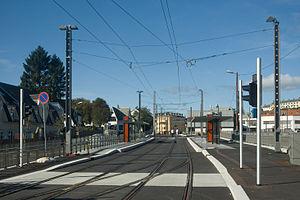
Le Métro léger de Bergen est un système de métro léger desservant Bergen, en Norvège.